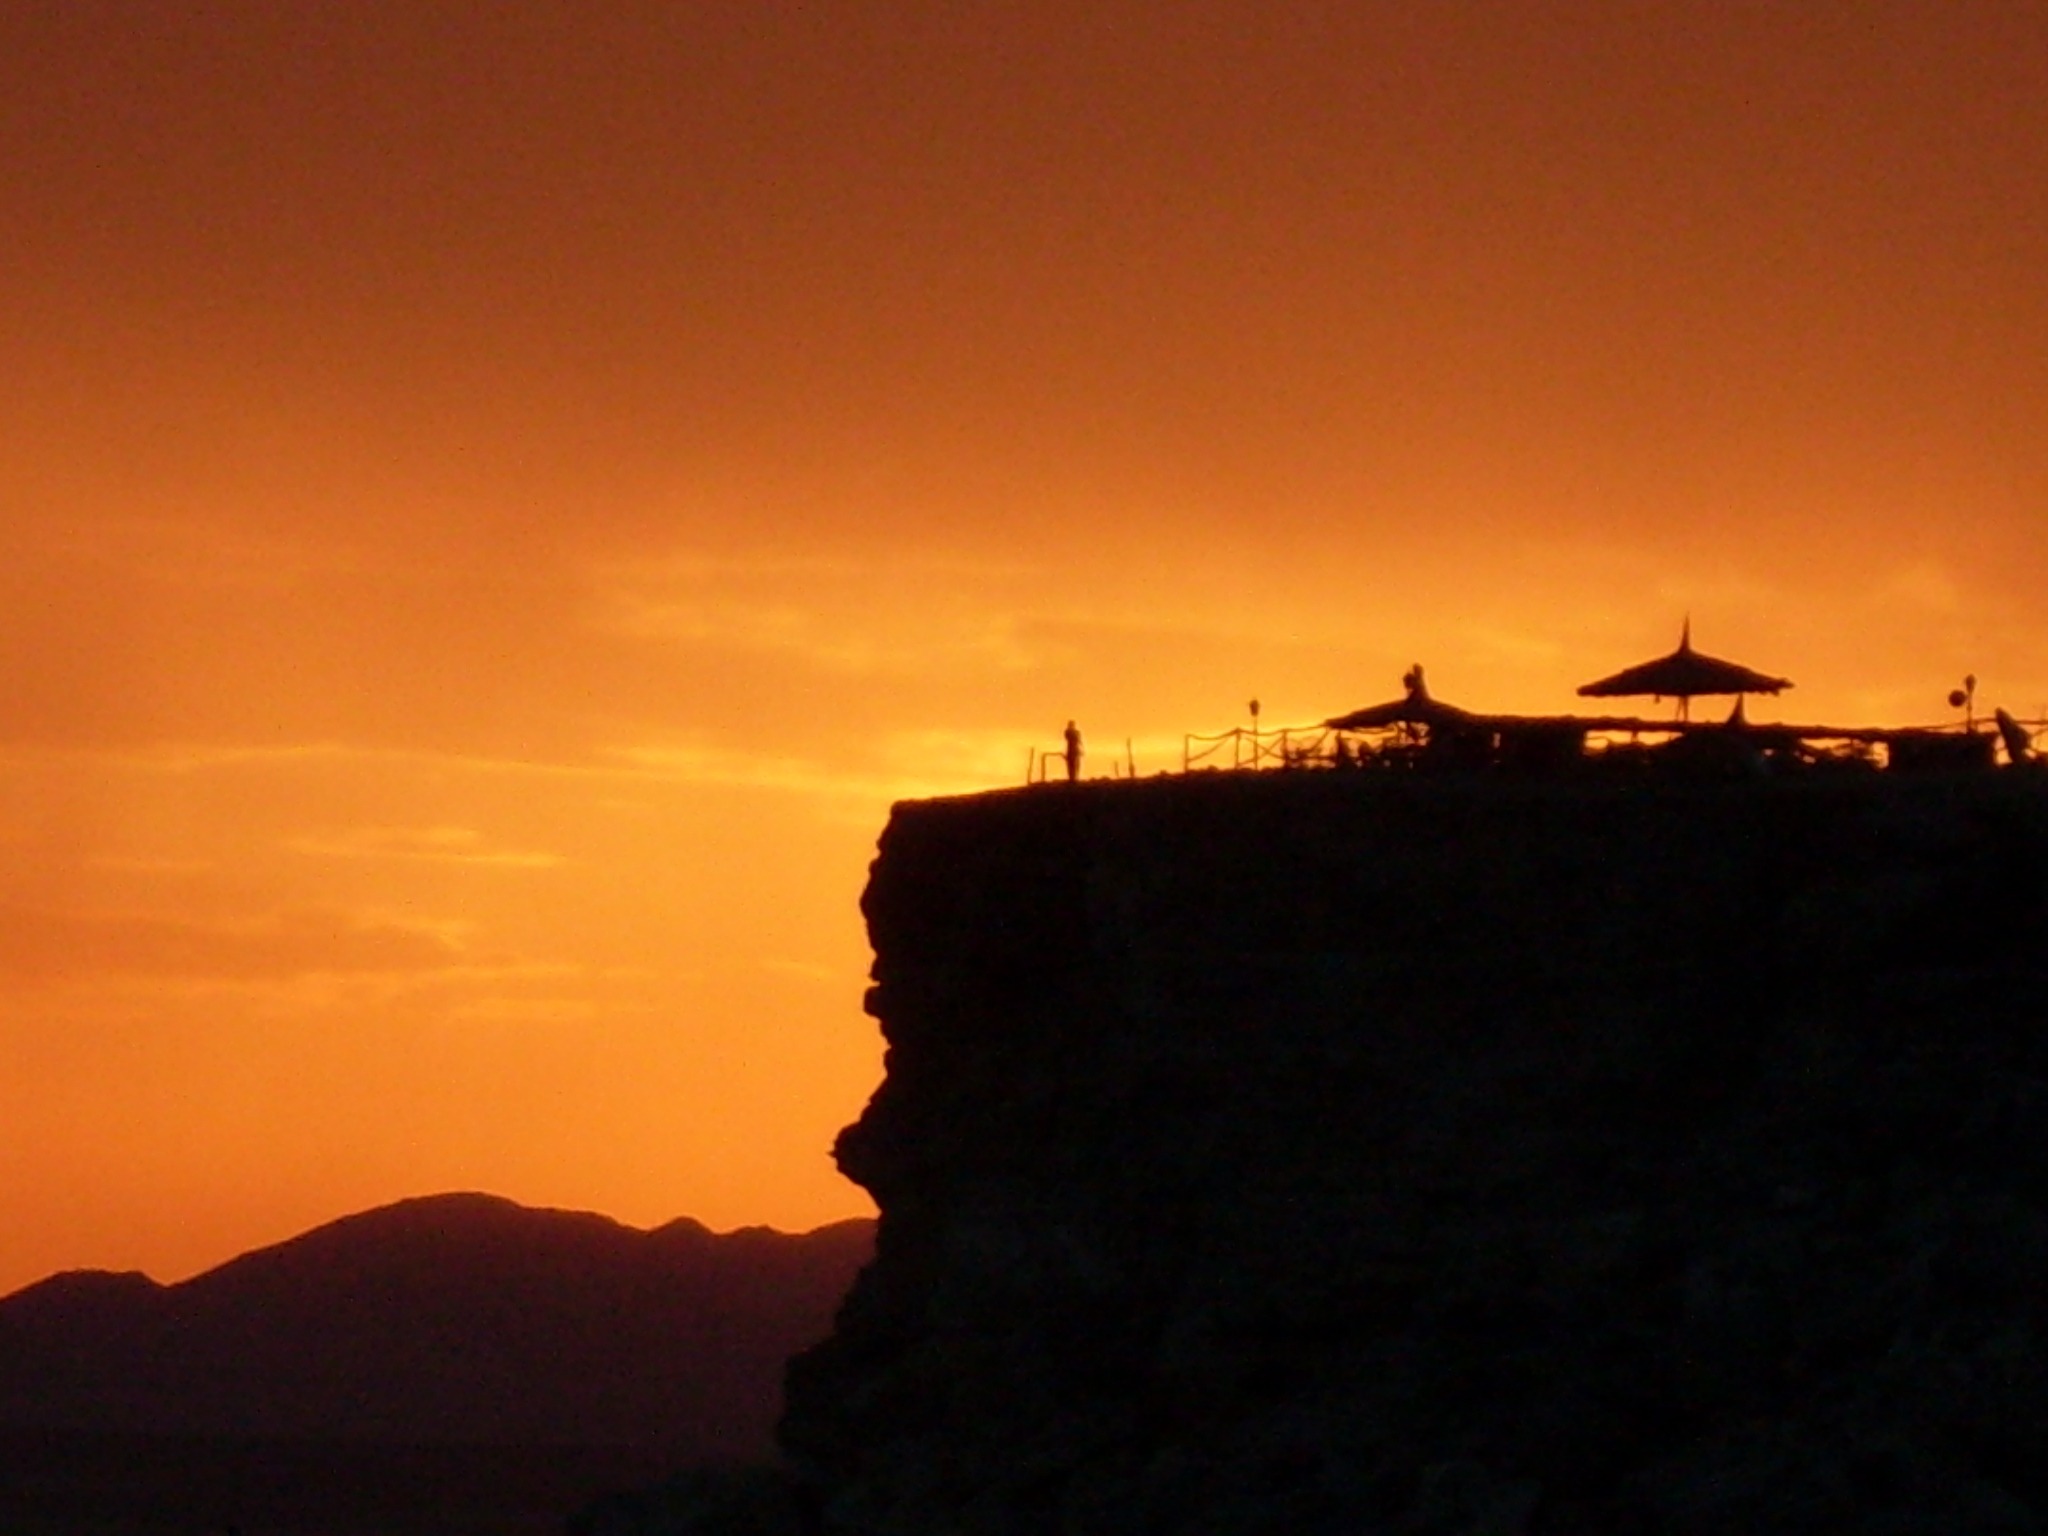
landscape, sea, coast, horizon, sky, sun, sunrise, sunset, night, sunlight, morning, dawn, dusk, evening, egypt, cairo, afterglow